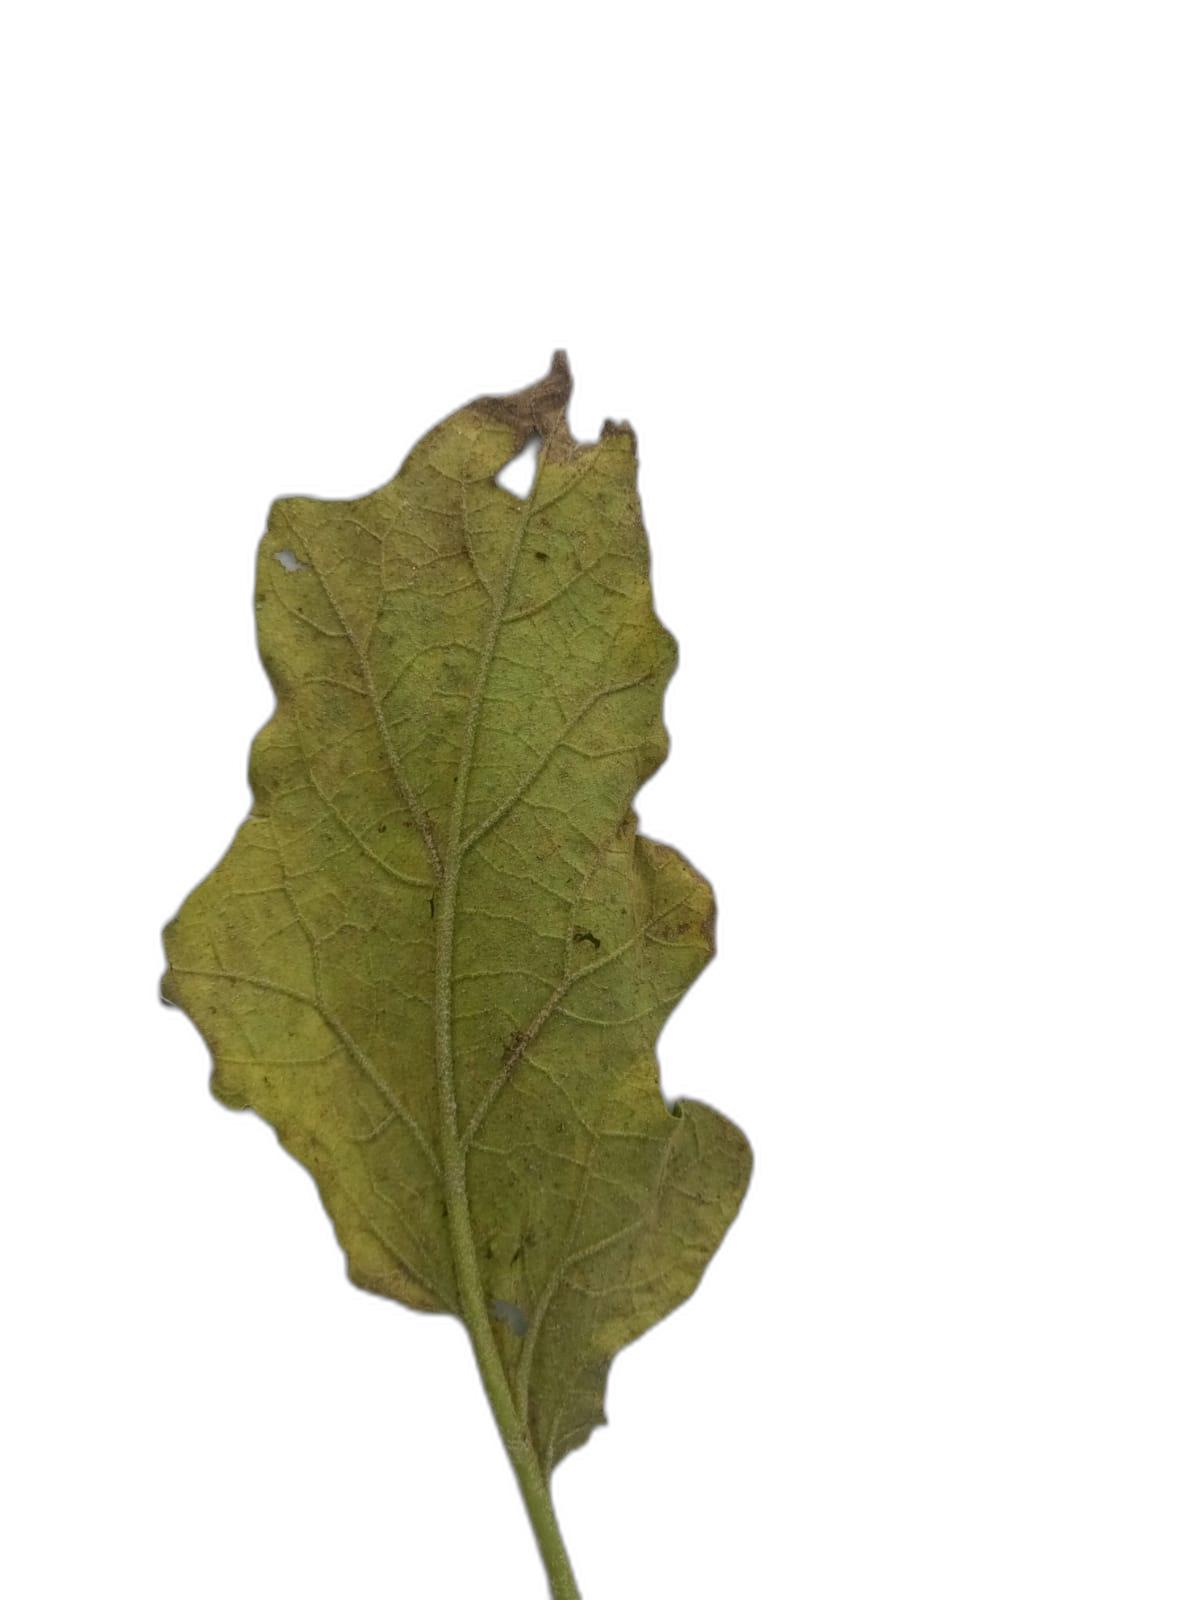
Label: Leaf Spot Disease